School Life (2019 film)

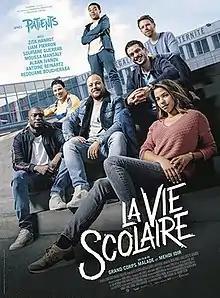
Film poster

School Life is a 2019 French teen comedy drama film written and directed by Grand Corps Malade and Mehdi Idir. The film stars Liam Pierron, Zita Hanrot and Moussa Monsaly in the lead roles. The film was released in France on 28 August 2019 and received positive reviews from critics becoming a box office success. The film was streamed via Netflix on 10 April 2020. It also received a number of awards and nominations at international film festivals.